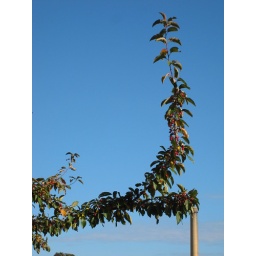
Photos taken walking the Mississippi River from Lake Street bridge to Lock &amp;amp; Dam 1 in Minneapolis.